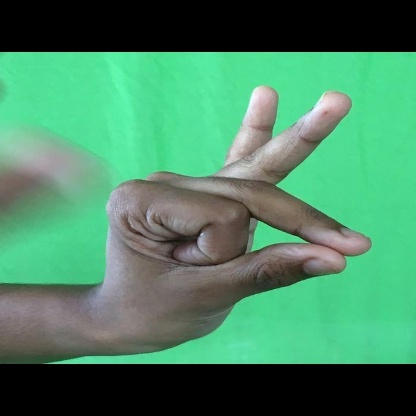
Mudra: Bramaram